History of bonsai

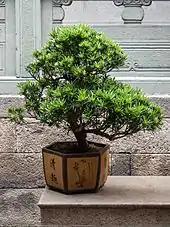
Penjing specimen with decorated and relatively deep pot ("bowl")

Around the 14th century, the term for dwarf potted trees was "the bowl's tree" ( ""). This denoted the use of a fairly deep pot, as opposed to the shallow pot denoted by the term "bonsai".